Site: brandenburg
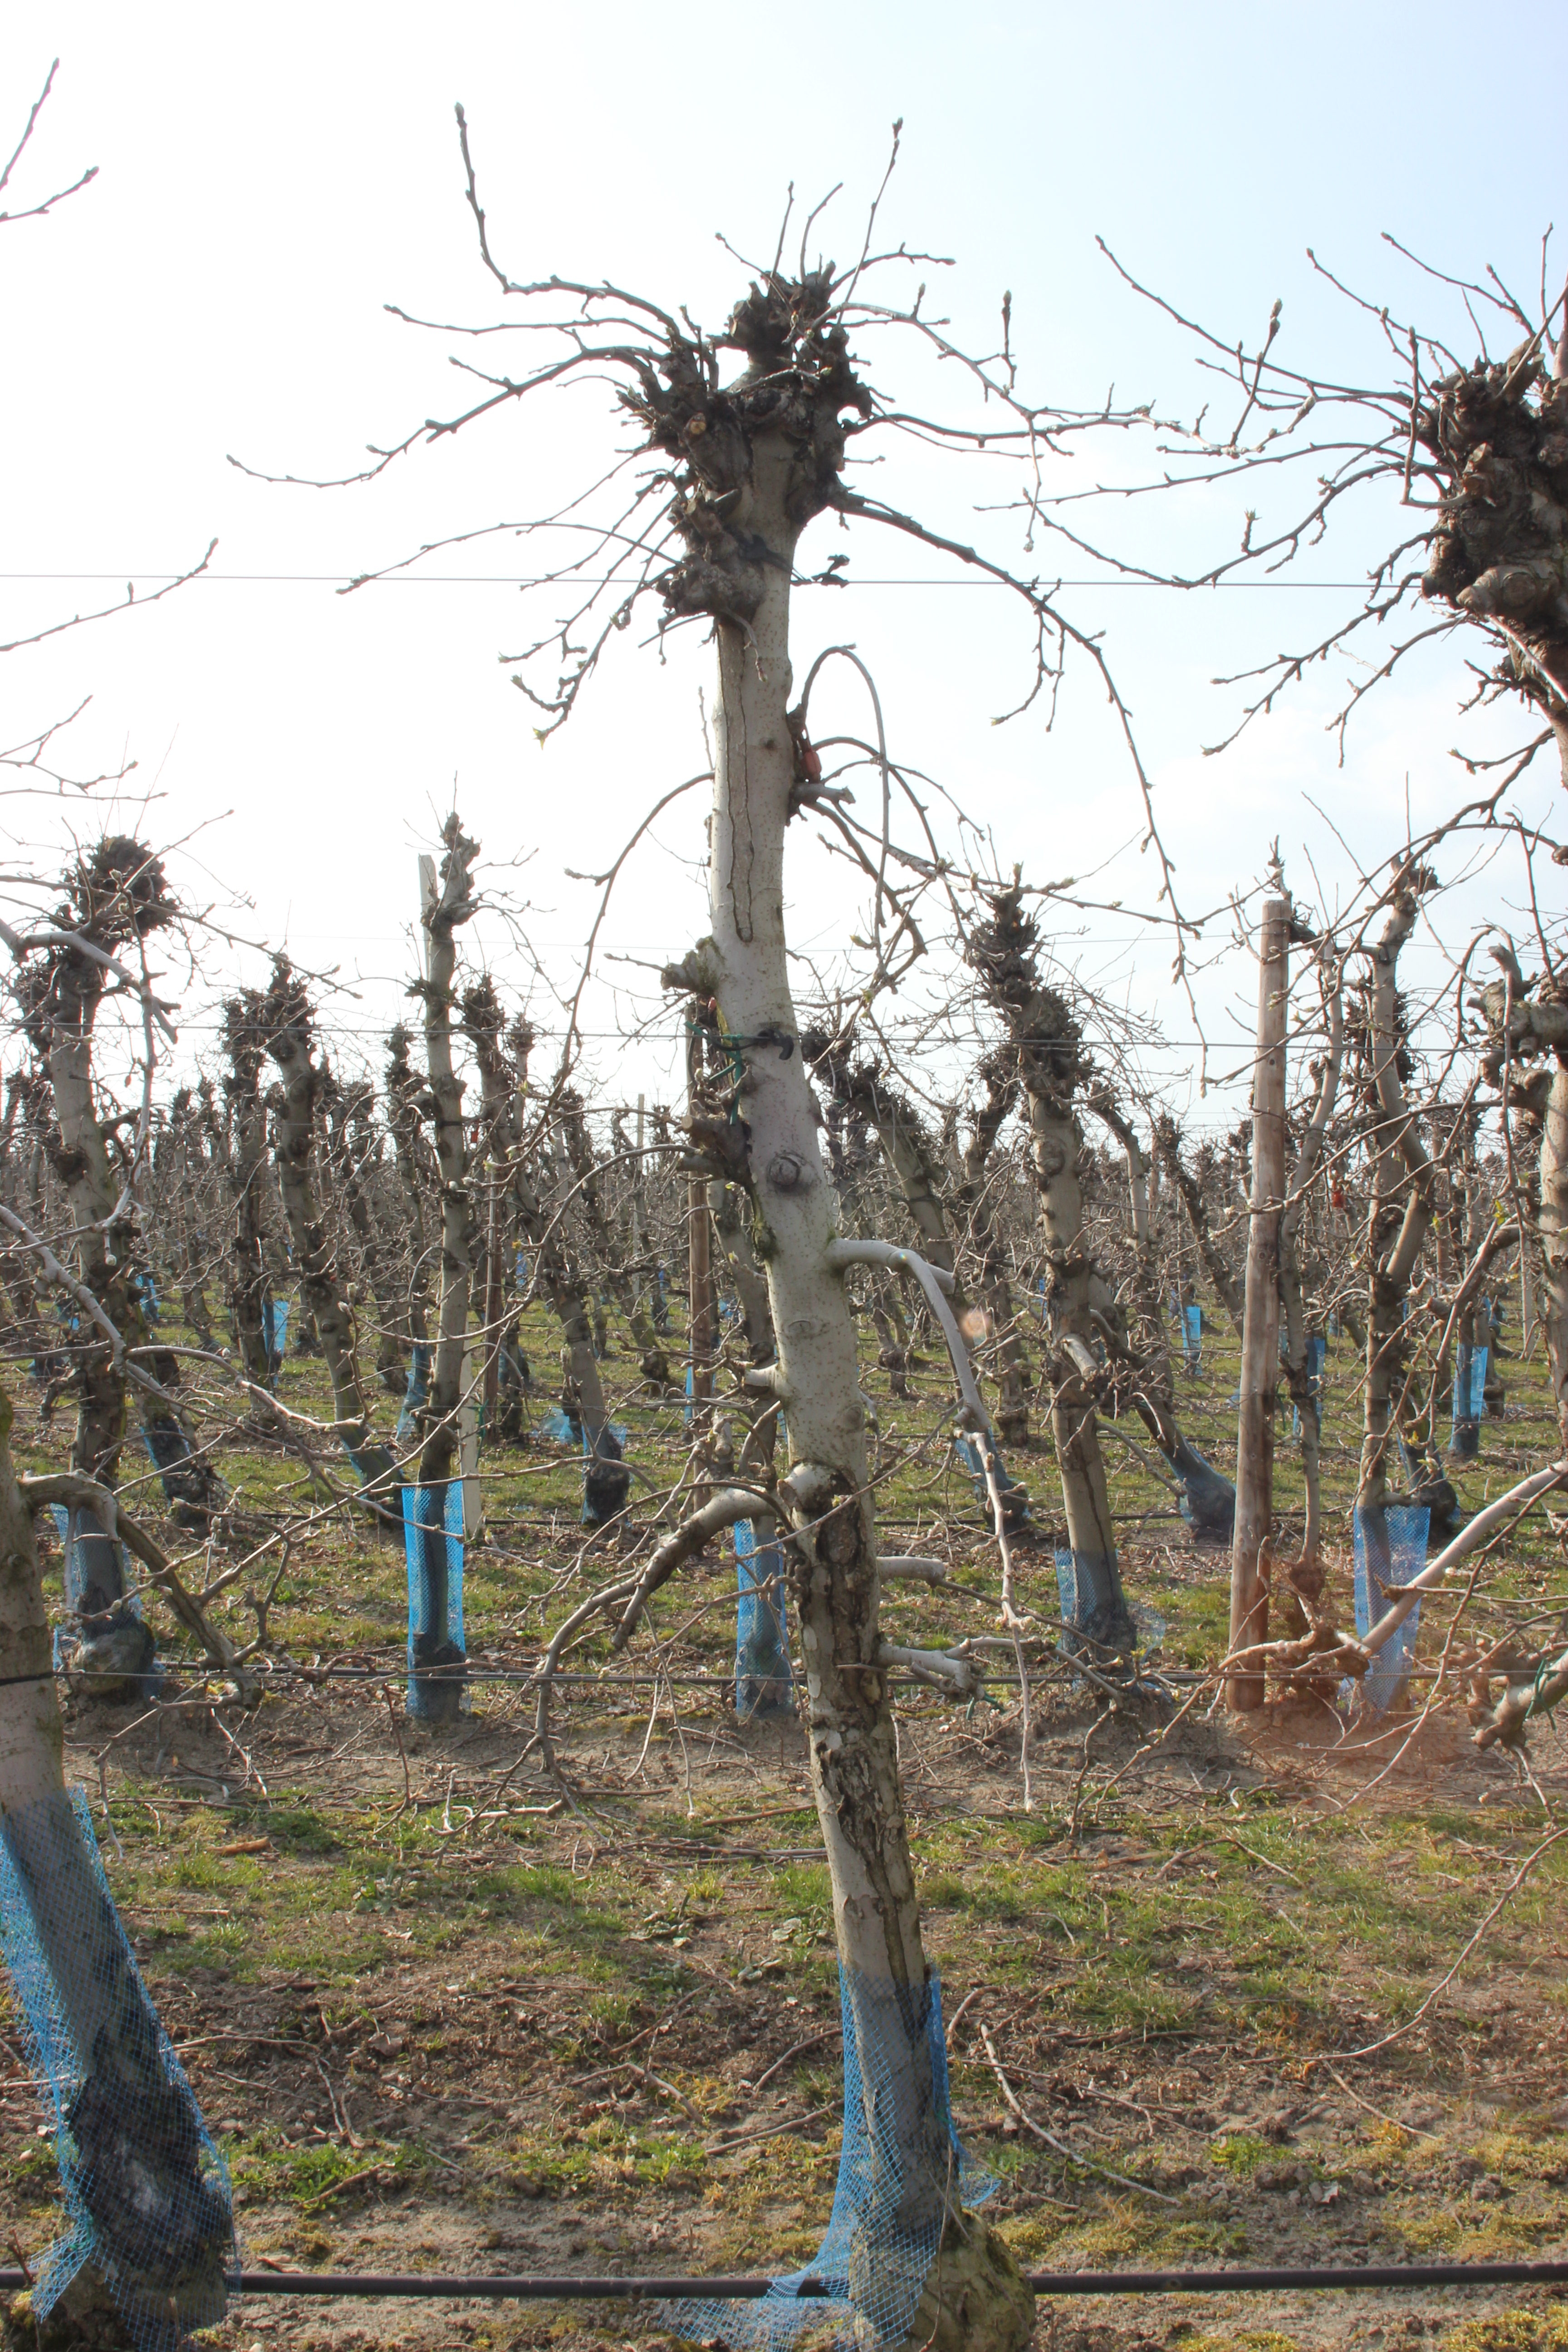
Growth stage (BBCH 03): Bud development